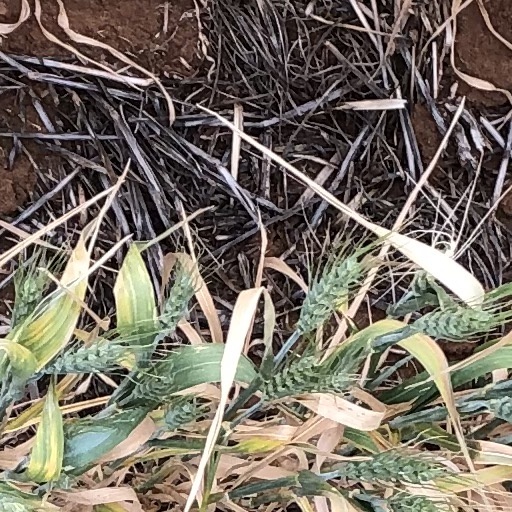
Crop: wheat